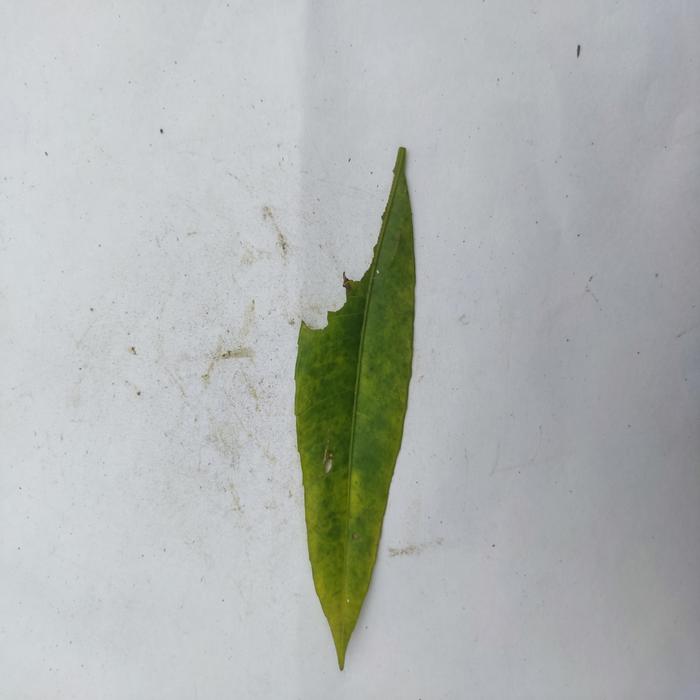
Crop: Hog Plum
Leaf condition: Anthracnose